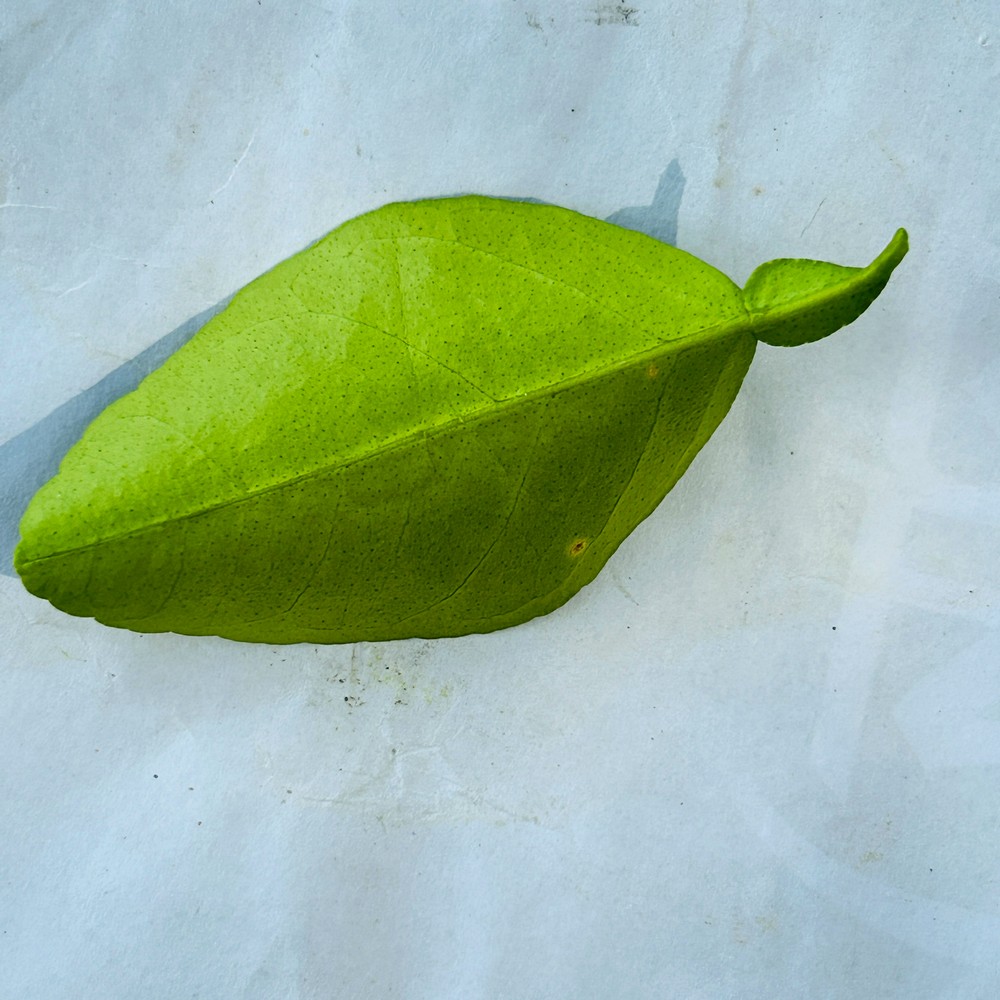
Label: Healthy Leaf